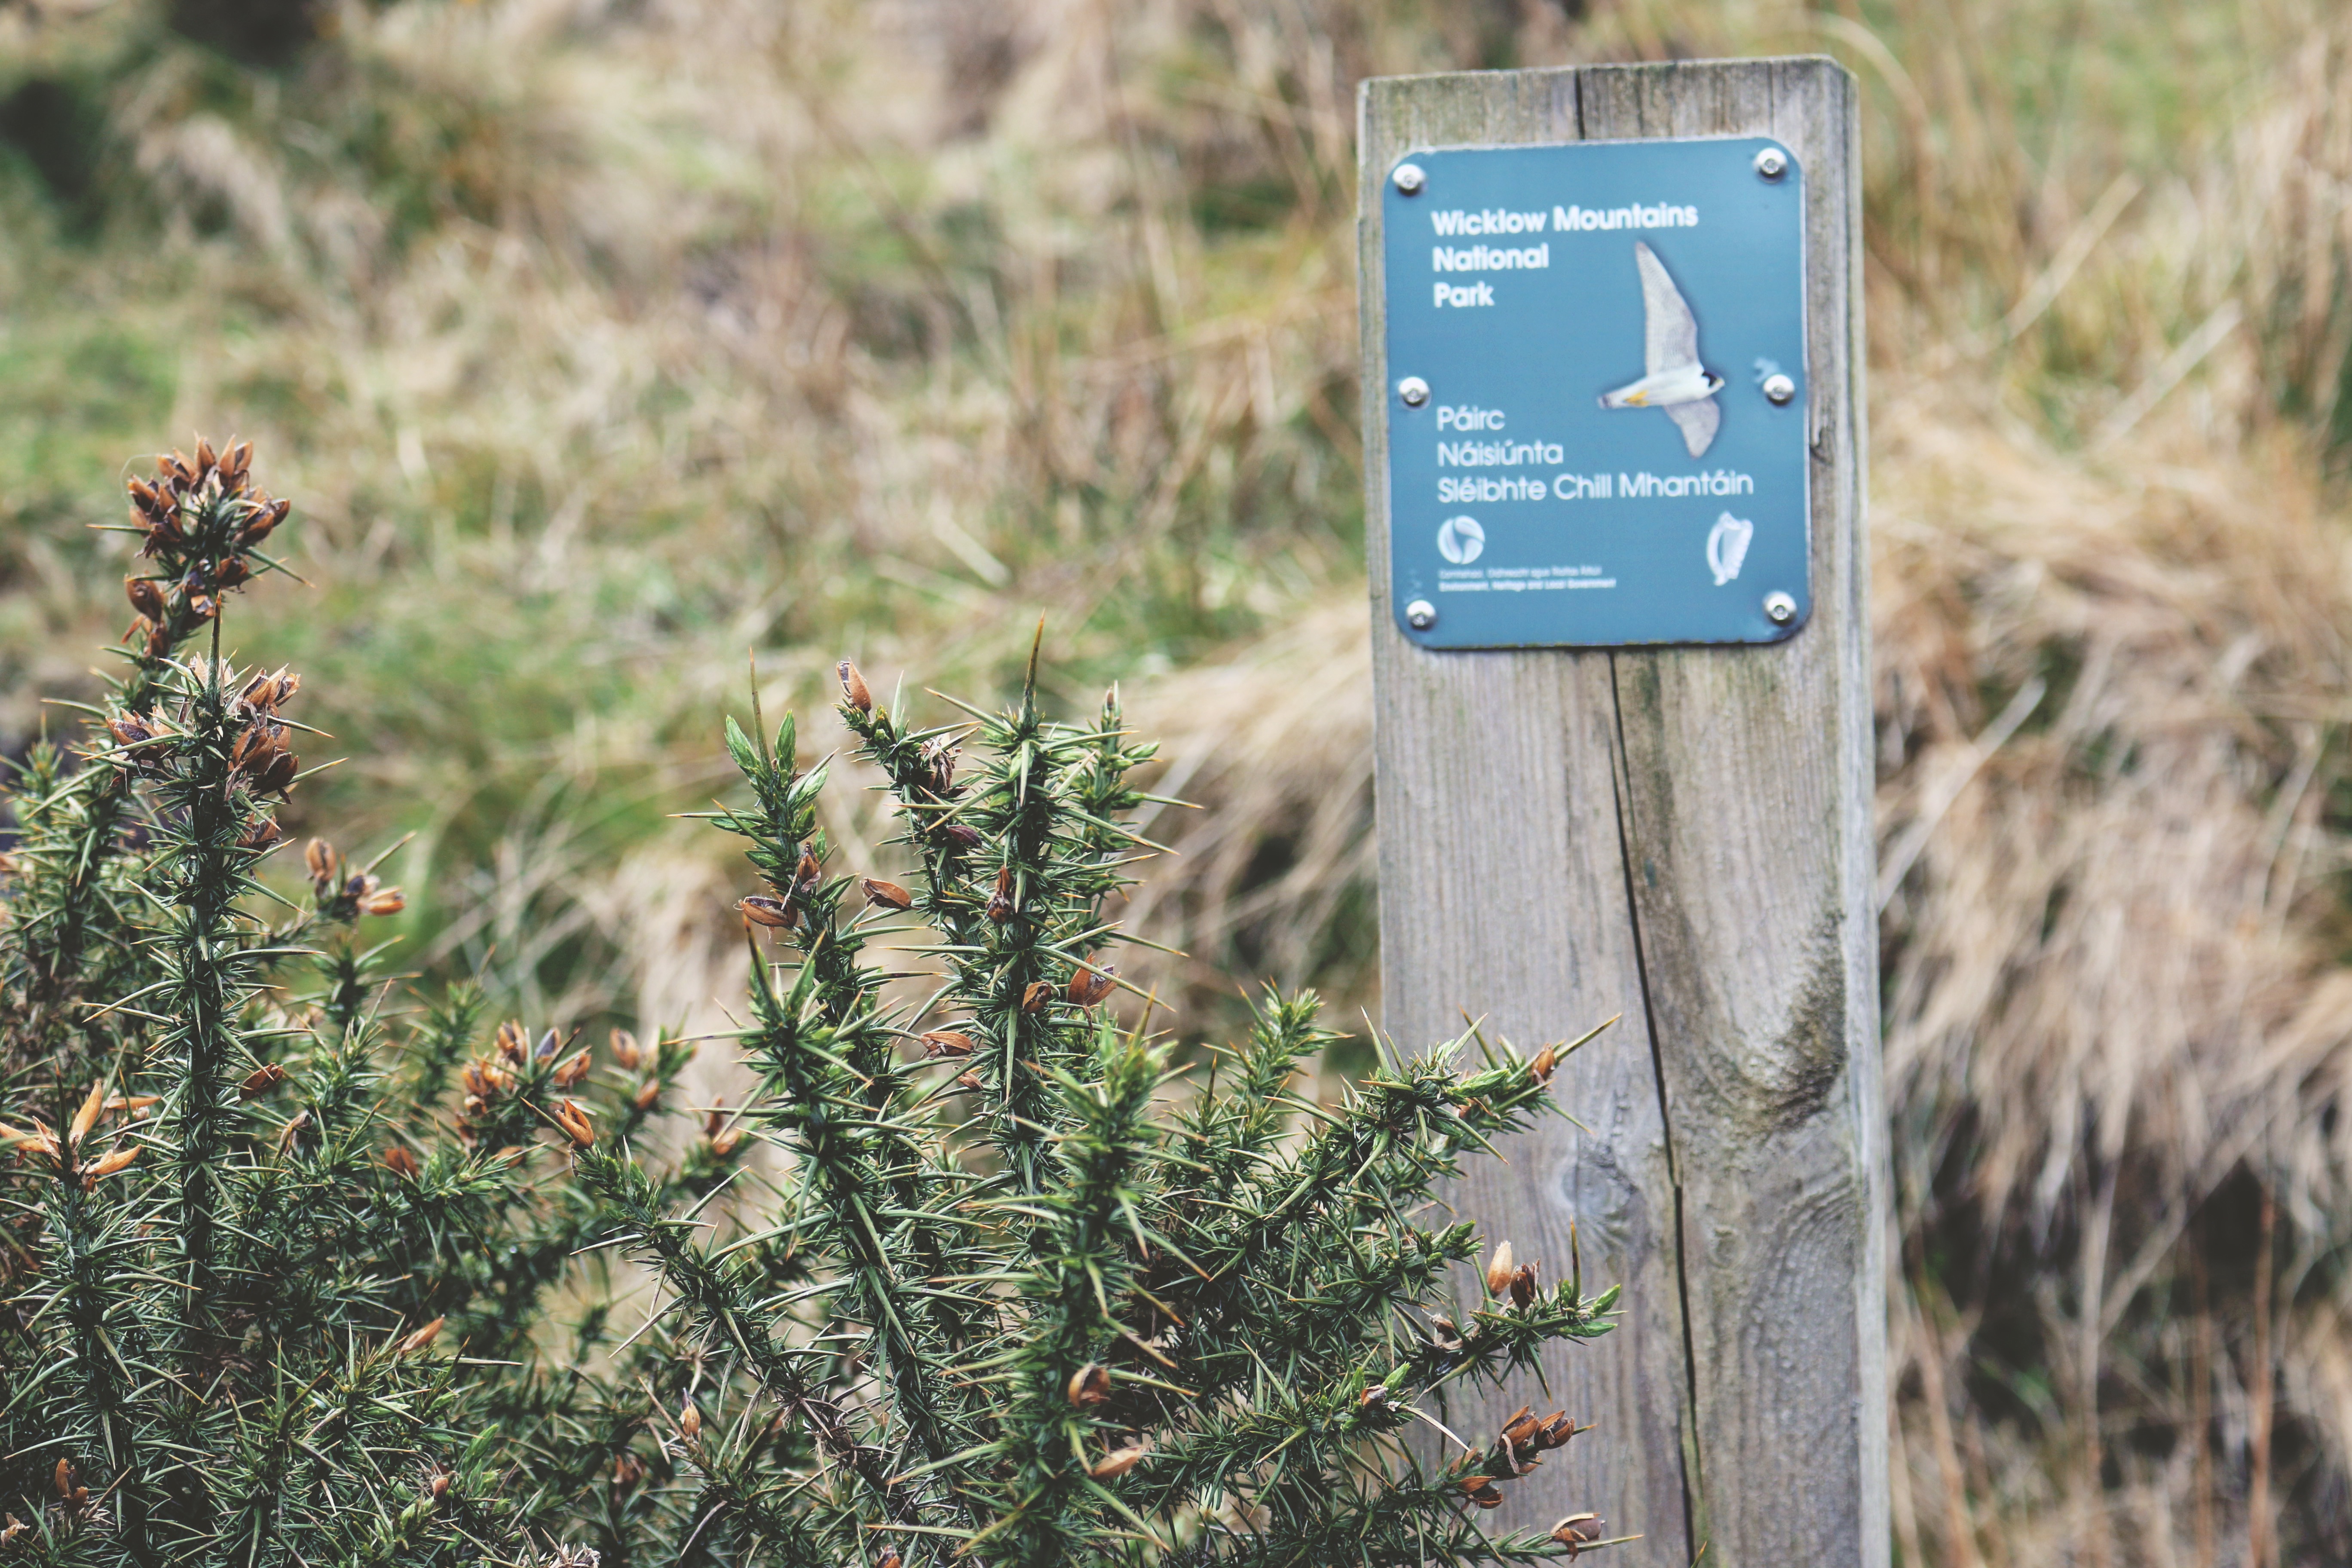
tree, nature, grass, wilderness, plant, trail, prairie, flower, wildlife, crop, soil, flora, fauna, wildflower, habitat, ecosystem, natural environment, grass family, land plant